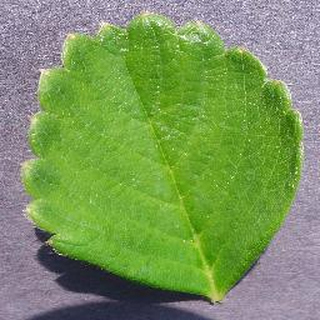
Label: healthy_strawberry